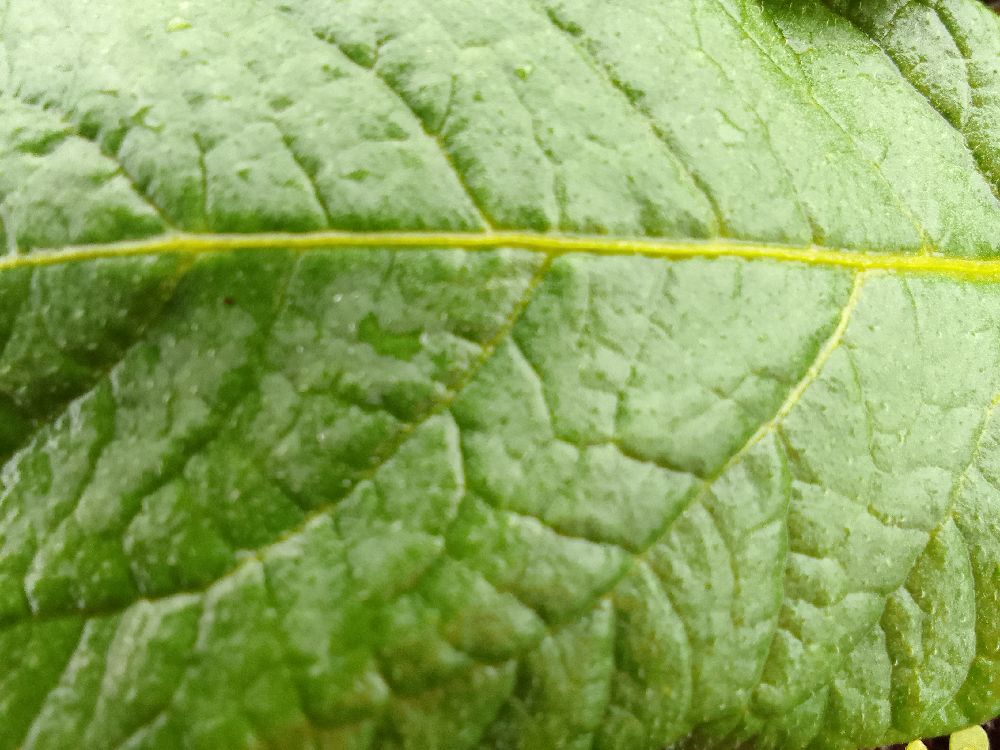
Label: Healthy